Roger McGuinn

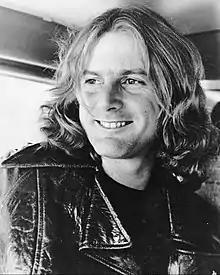
McGuinn in 1976

James Roger McGuinn (born James Joseph McGuinn III; July 13, 1942) is an American musician, best known for being the frontman and leader of the Byrds. He was inducted into the Rock and Roll Hall of Fame in 1991 as a member of the band. As a solo artist, he has released 10 albums and collaborated with, among others, Bob Dylan, Tom Petty and Chris Hillman. The Rickenbacker 12-string guitar is his signature instrument.